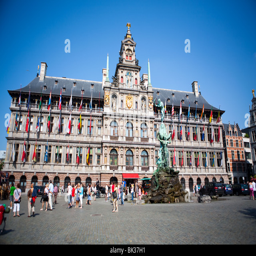
town hall of the city